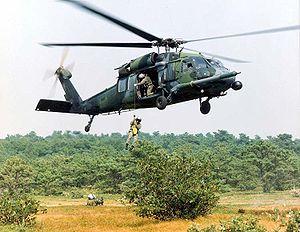
La United States Air Force Weapons School ou anciennement United States Air Force Fighter Weapons School est une école de pilotage américaine institué le 30 décembre 1965, l'équivalent pour l'United States Air Force de la United States Navy Fighter Weapons School. Elle est située basé à Nellis Air Force Base.
Le HH-60 Pave Hawk est un hélicoptère de recherche et sauvetage au combat des États-Unis, fabriqué par Sikorsky Aircraft Corporation.
Les Special Forces, en français Forces Spéciales, plus connues sous leur surnom de « Bérets verts », est le nom d'une des entités faisant partie des forces spéciales de l'United States Army.